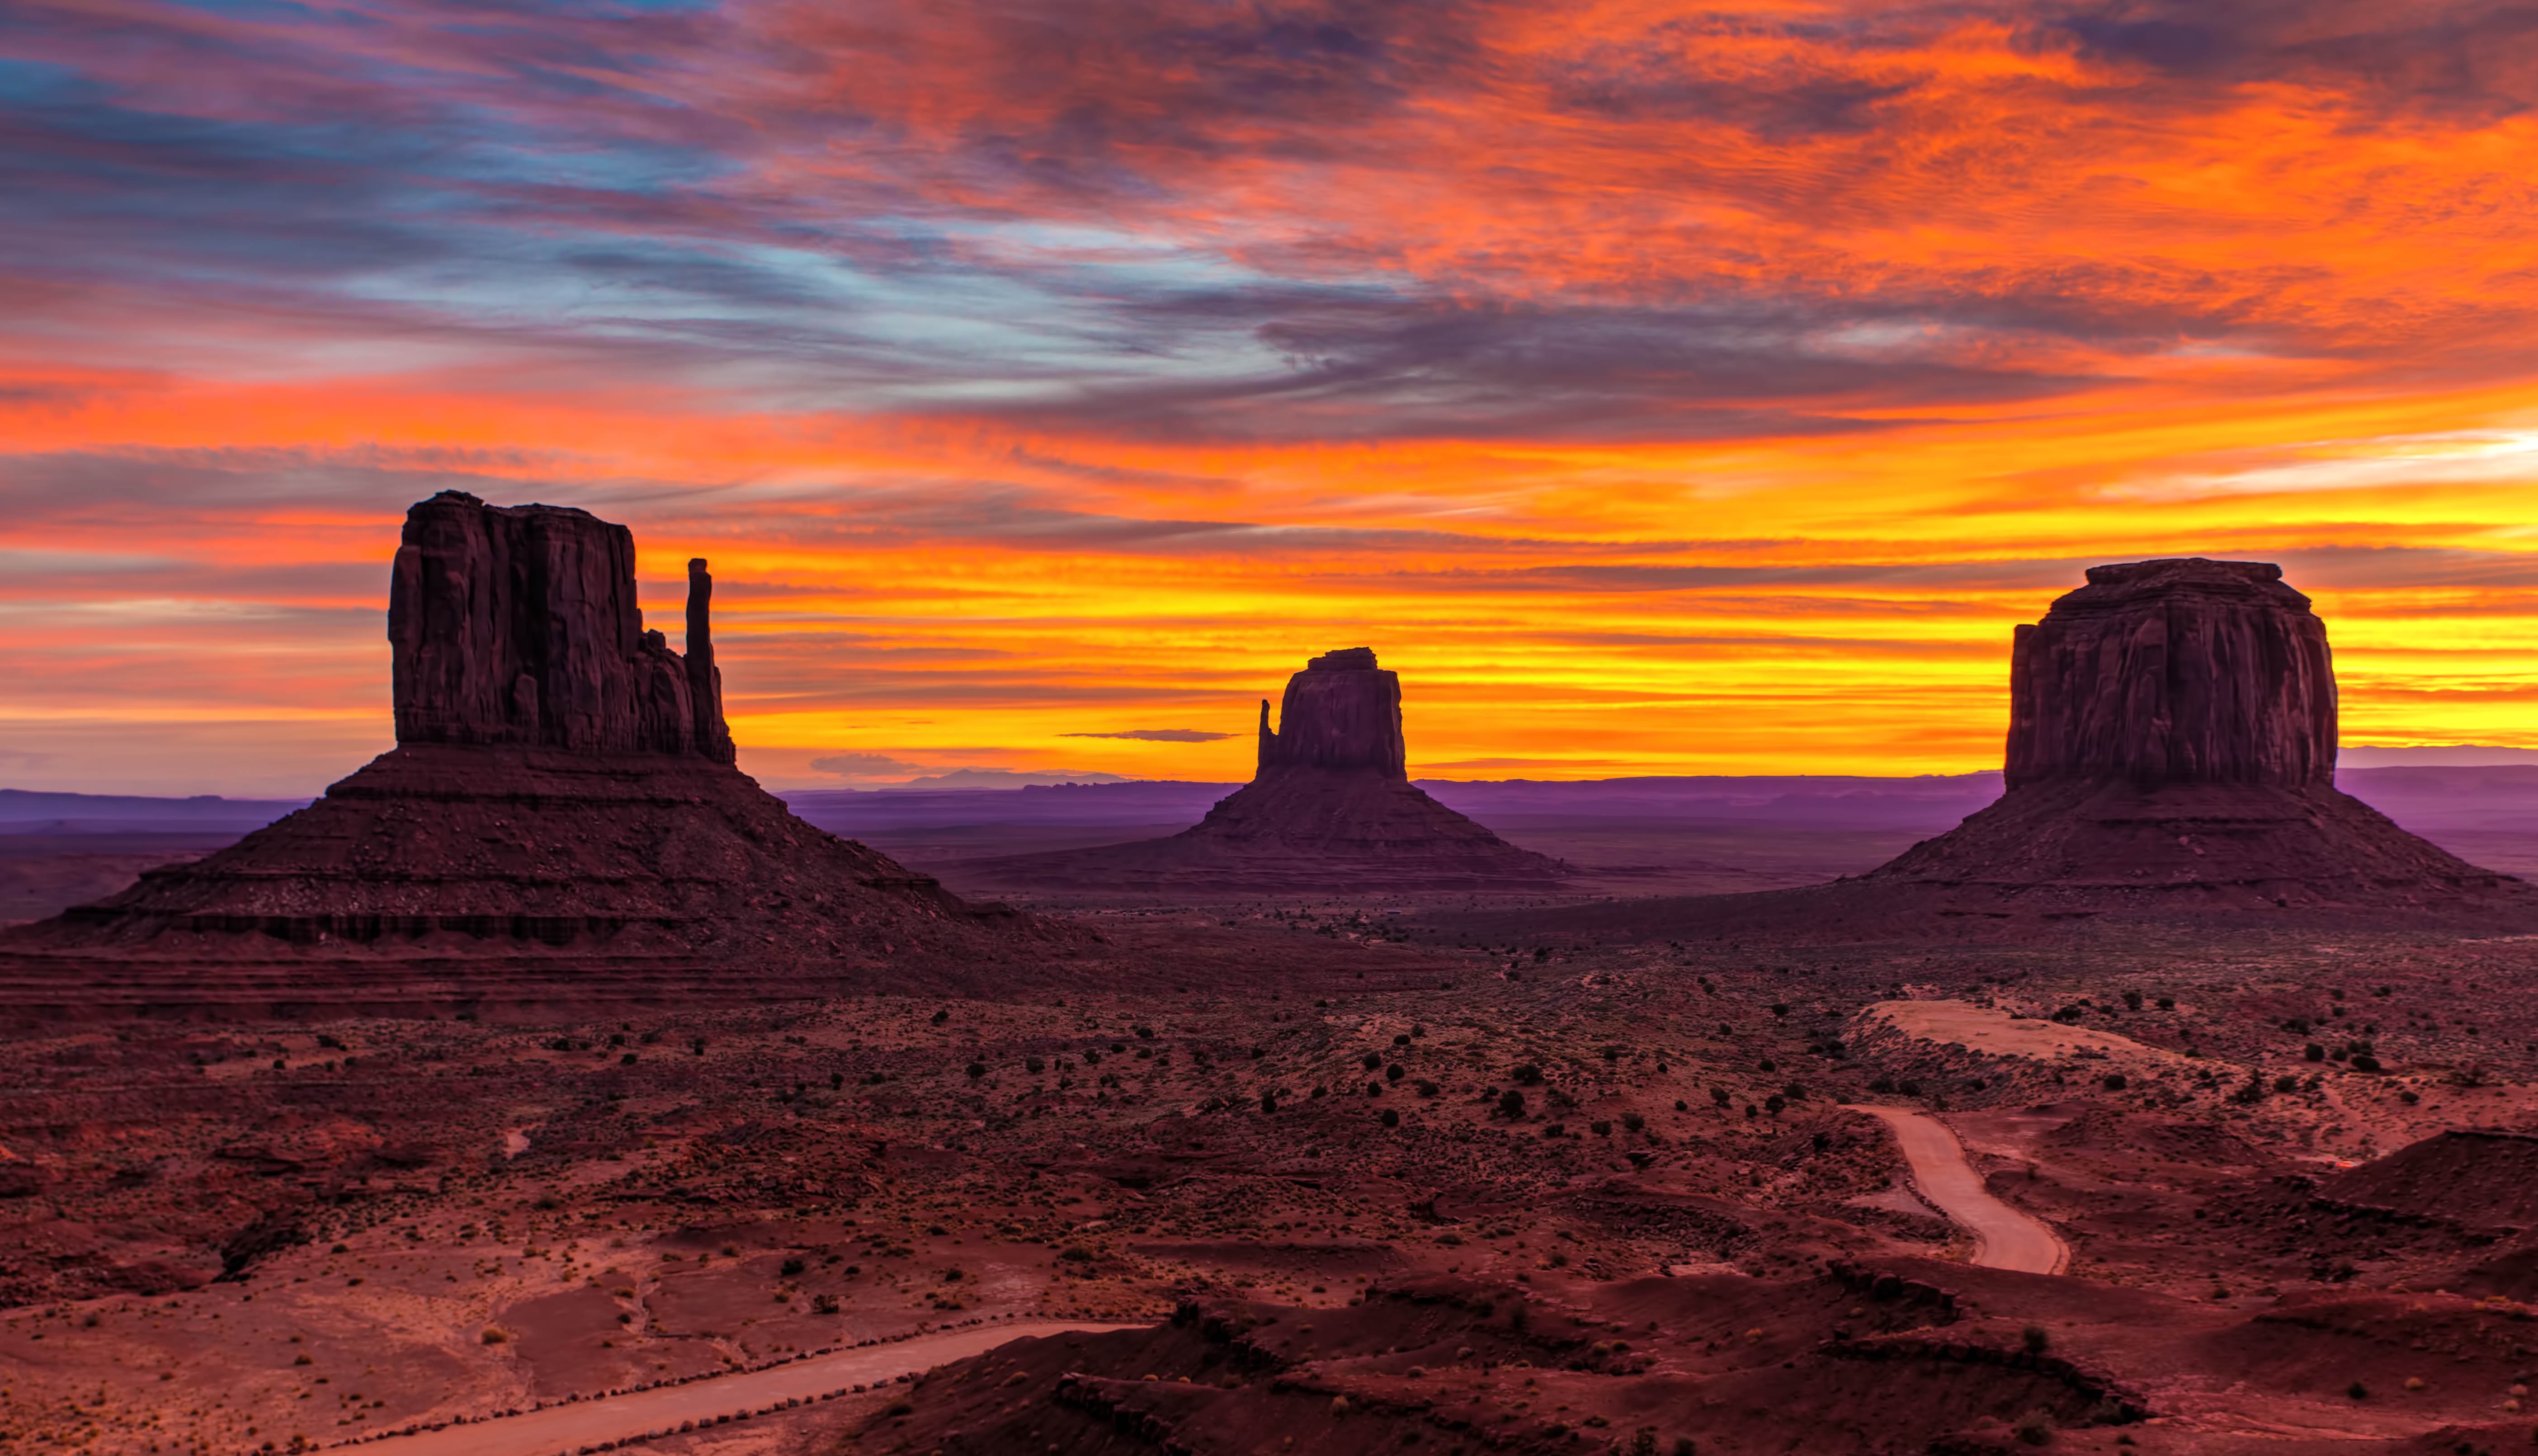
landscape, rock, horizon, mountain, sunrise, sunset, desert, dawn, monument, formation, dusk, rock formation, badlands, plateau, butte